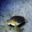
Label: turtle